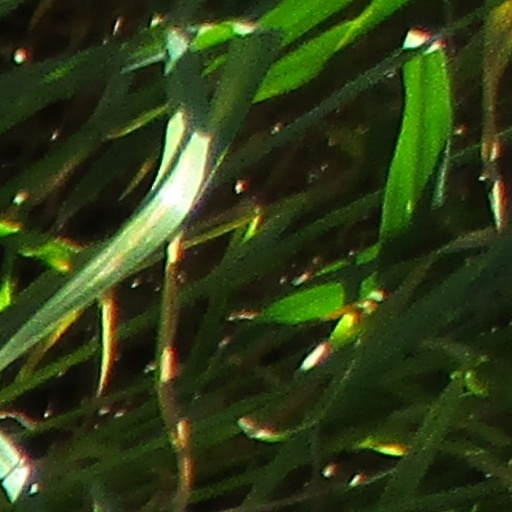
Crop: wheat